Middle Ages

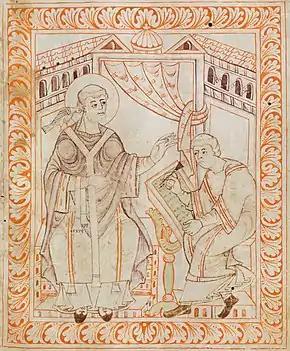
An 11th-century illustration of Gregory the Great dictating to a secretary

Christianity was a major unifying factor between Eastern and Western Europe before the Arab conquests, but the conquest of North Africa sundered maritime connections between those areas. Increasingly, the Byzantine Church differed in language, practices, and liturgy from the Western Church. The Eastern Church used Greek instead of Western Latin. Theological and political differences emerged, and by the early and middle 8th century, issues such as iconoclasm, clerical marriage, and state control of the Church had widened to the extent that the cultural and religious differences were more significant than the similarities. A formal break known as the East–West Schism came in 1054, when the papacy and the patriarchy of Constantinople clashed over papal supremacy and excommunicated each other, which led to the division of Christianity into two Churches—the Western branch became the Roman Catholic Church and the Eastern branch the Eastern Orthodox Church.